Caudron C.240

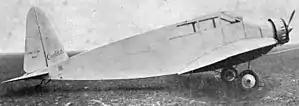

The Caudron C.240 was a four-seat touring aircraft produced in France in 1931. It was a single-engined, low-wing, cantilever monoplane constructed using wood and metal. It had fixed, conventional landing gear.